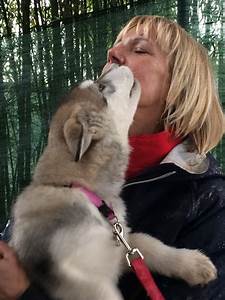
Label: cane